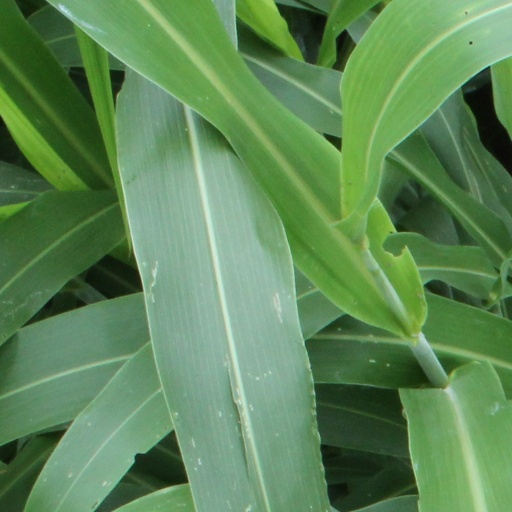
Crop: sorghum